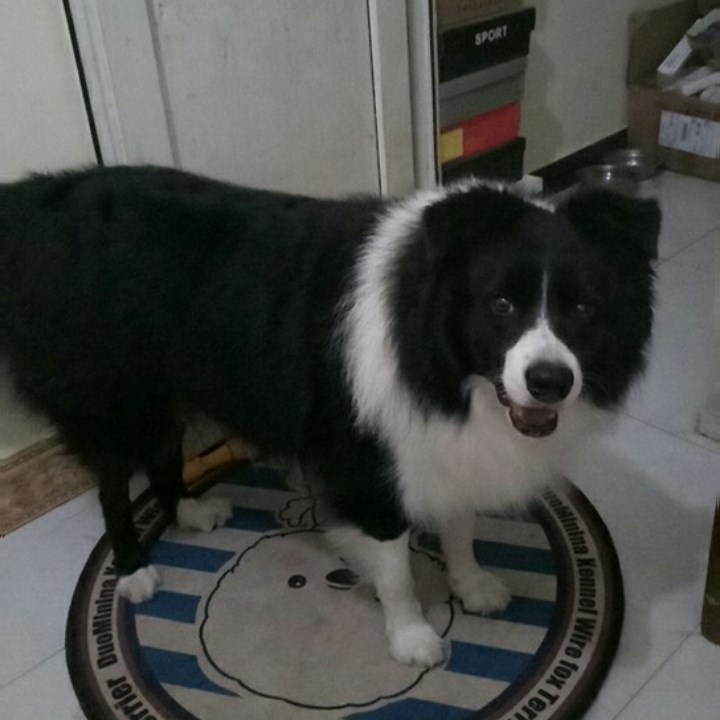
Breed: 2594-n000109-Border_collie